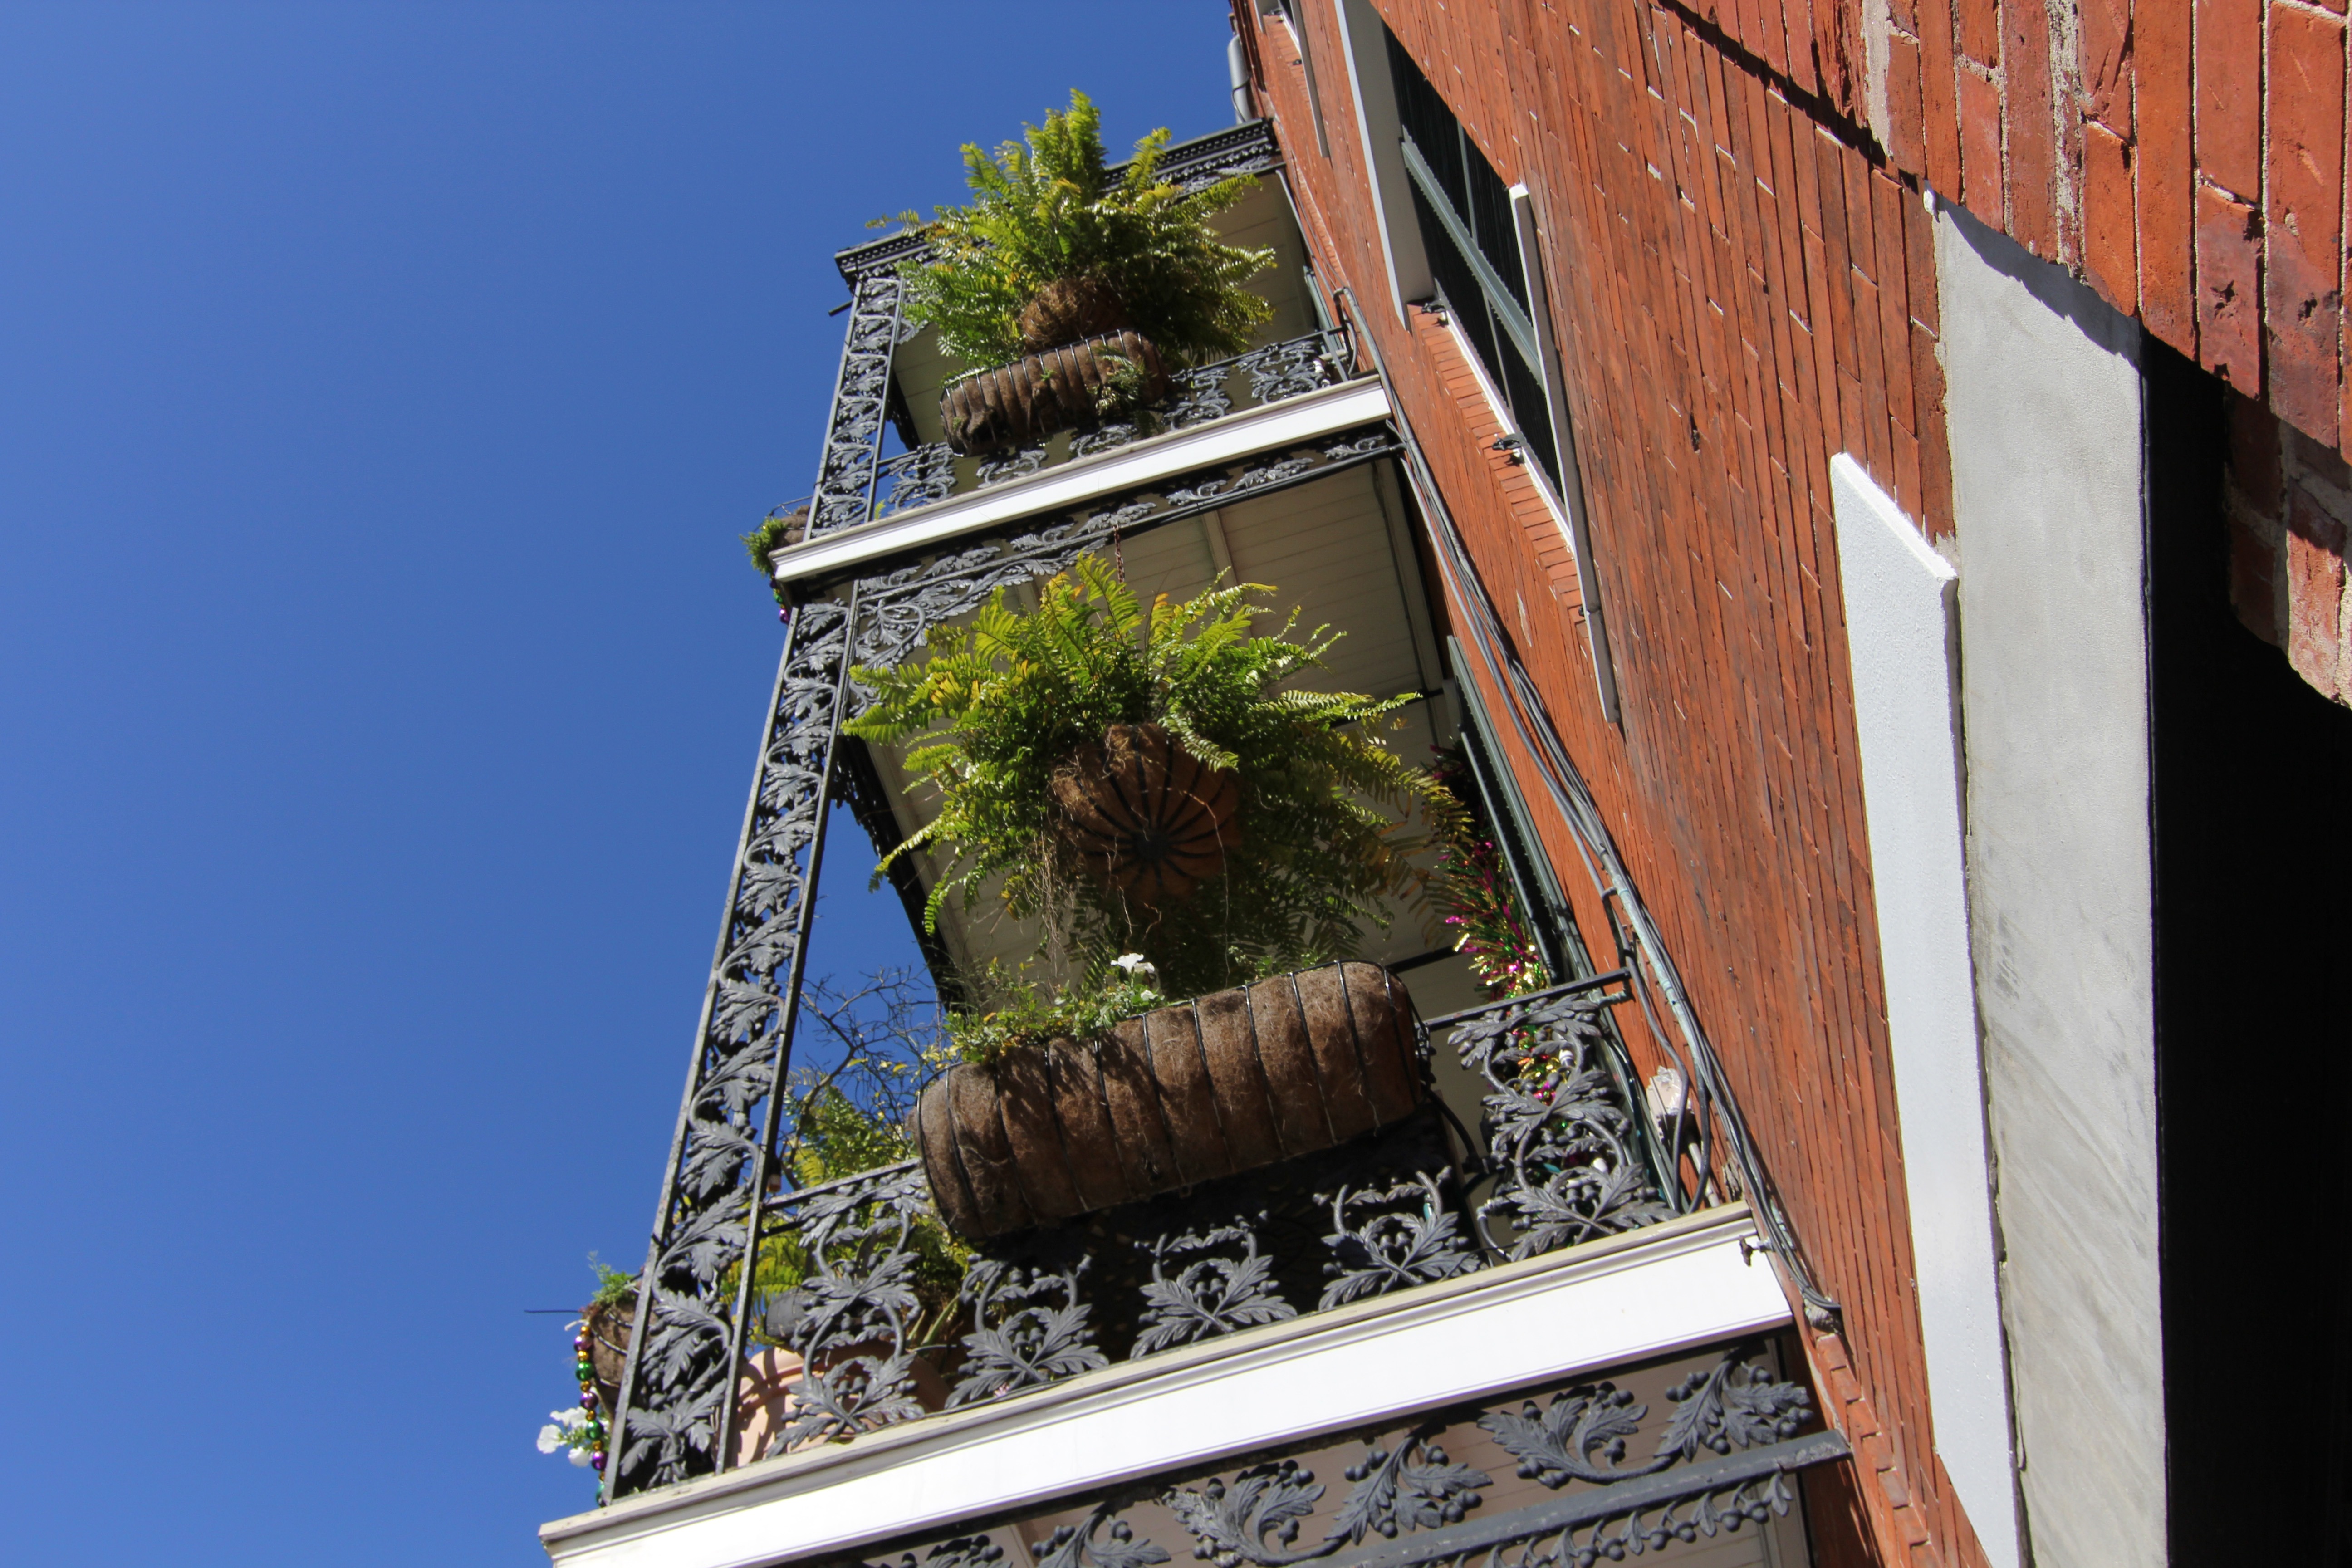
tree, architecture, plant, sky, house, window, roof, building, home, wall, balcony, facade, brick, nola, new orleans